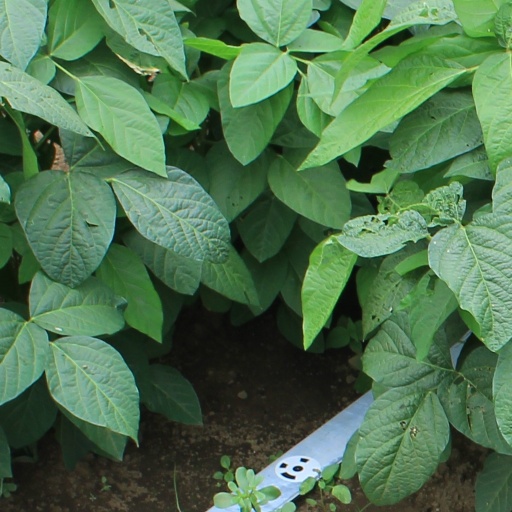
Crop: soybean